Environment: real
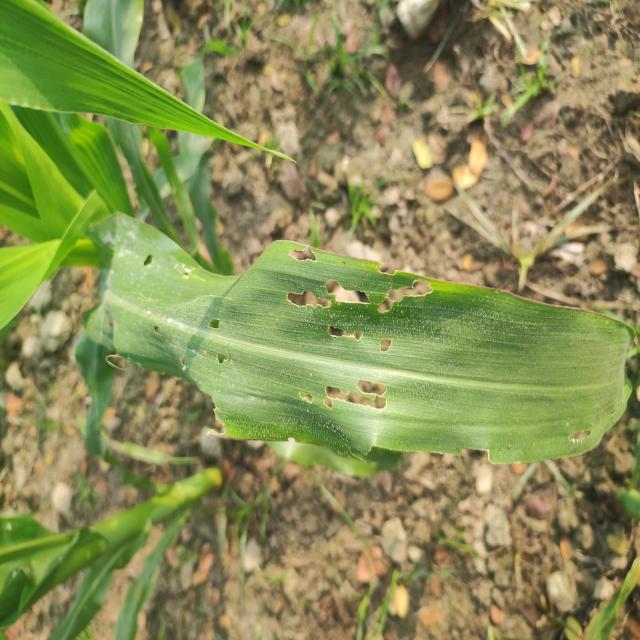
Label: fall_armyworm